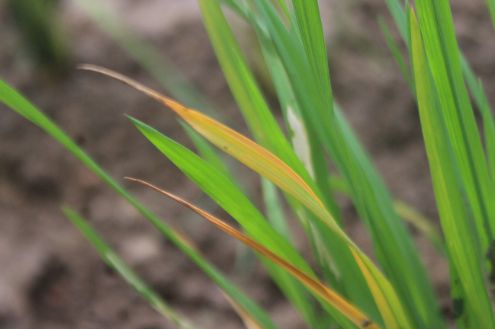
Disease: Tungro